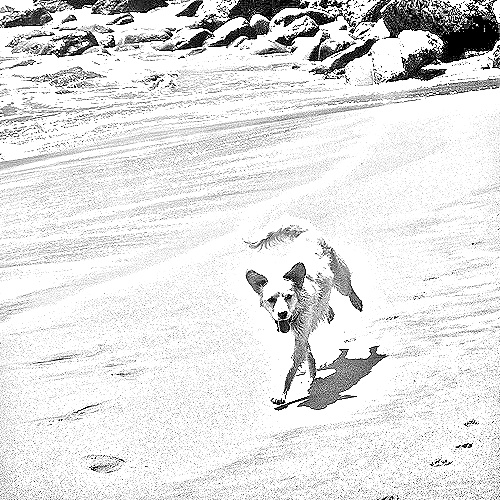
Portrait style: Sketch Portrait